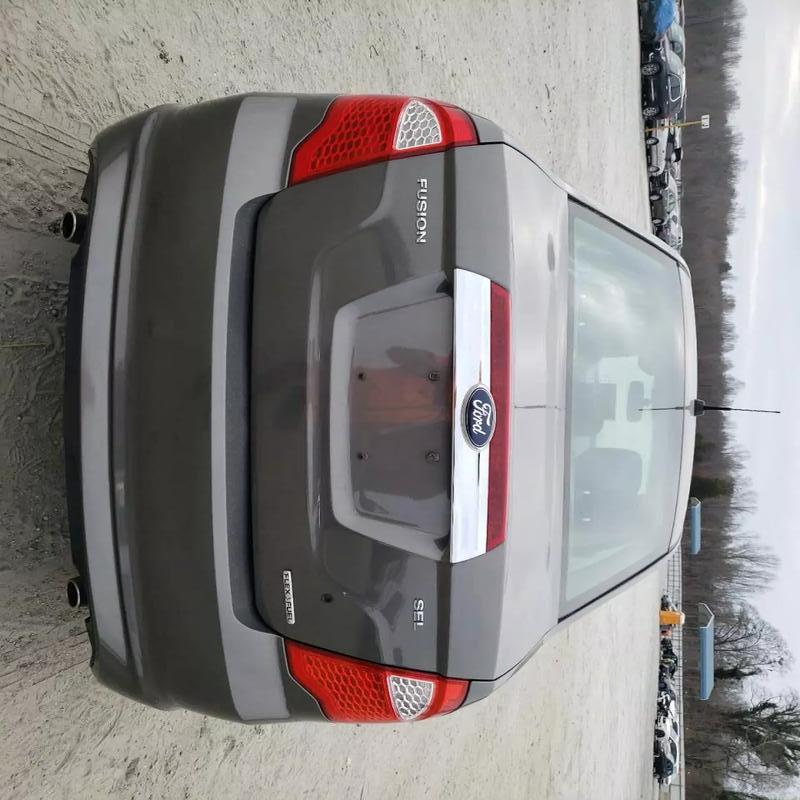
Aucun dommage détecté.
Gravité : aucun